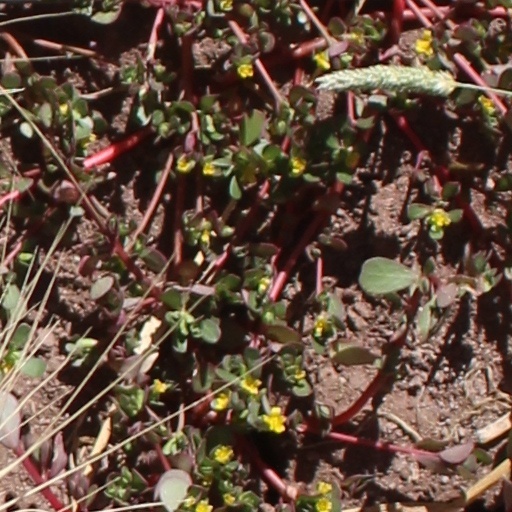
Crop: wheat